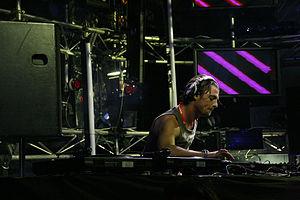
La discographie d'Axwell, DJ suédois né à Lund.
Axwell, de son vrai nom Axel Christofer Hedfors, né le 18 décembre 1977 à Lund, est un disc jockey et producteur de musique house suédois. Fondateur du label Axtone Records, il était un des membres de Swedish House Mafia aux côtés de Sebastian Ingrosso et Steve Angello. En 2013, il est classé 19ᵉ dans le classement des disc jockeys les plus populaires par DJ Magazine.